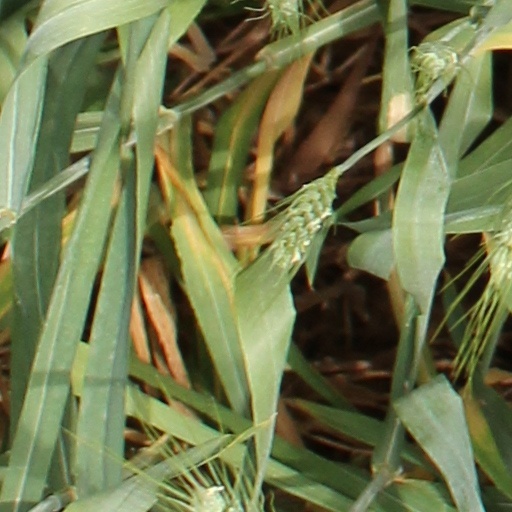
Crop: wheat